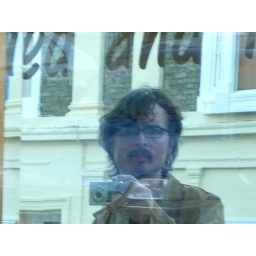
Self-portrait in Ryde mirror shop window (high-concept shit).